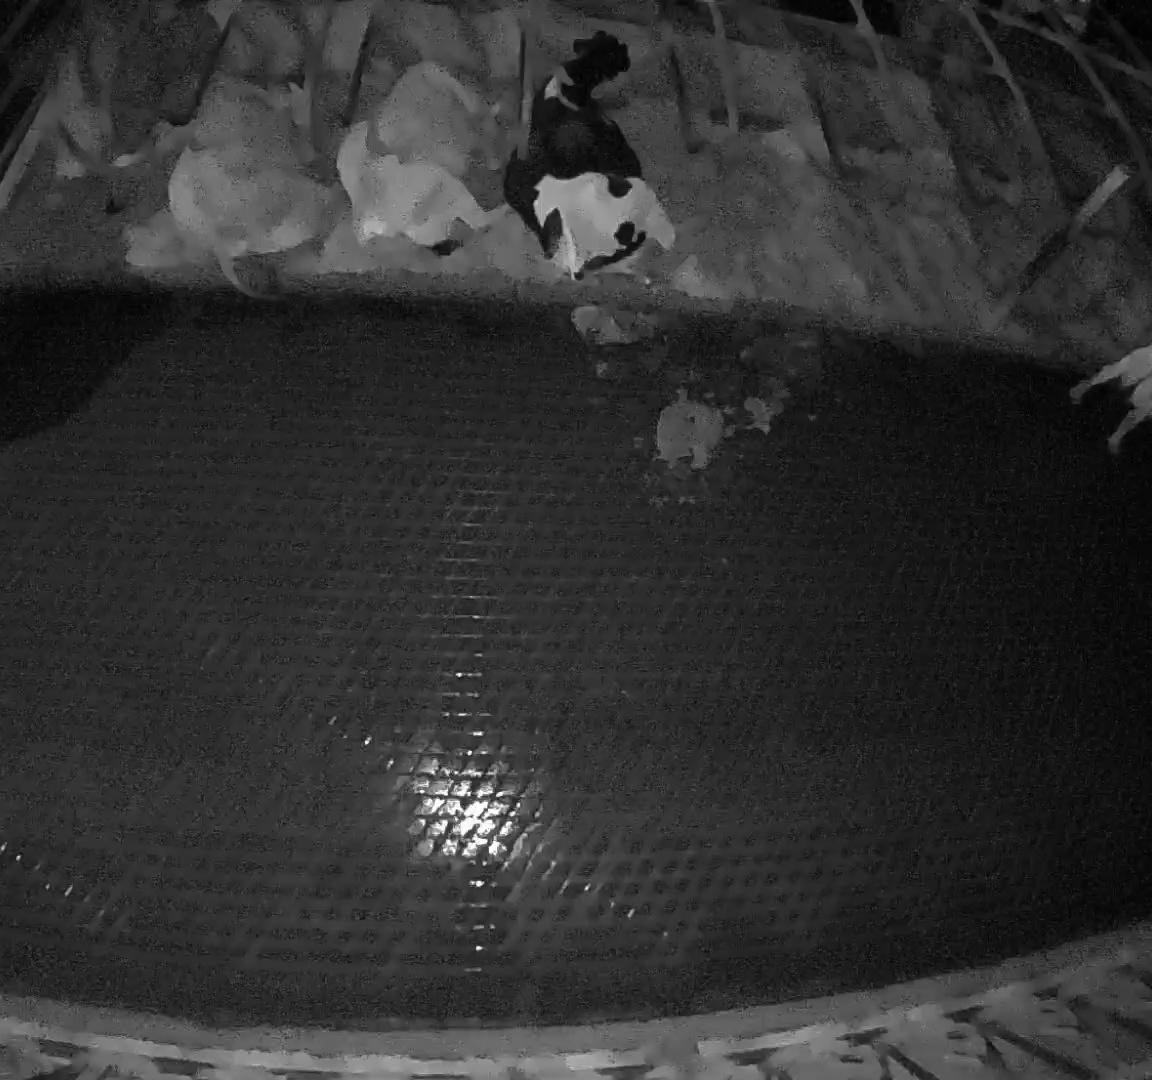
Number of cows: 4